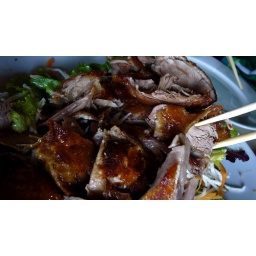
in the middle of the table for everyone to enjoy its yummy duck goodness.